Culebra, Puerto Rico

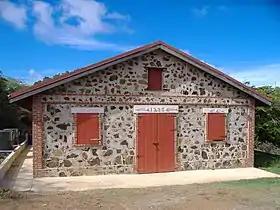
U. S. Navy ammunitions warehouse built in 1905. It is now Culebra's Historical Museum.

According to a news article by Primera Hora, Culebra has 10 beaches.